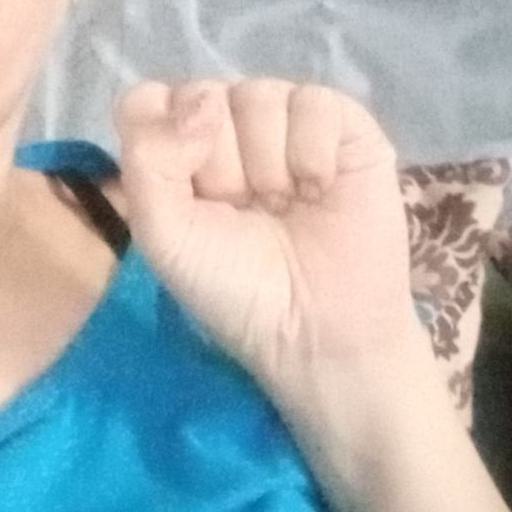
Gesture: fist